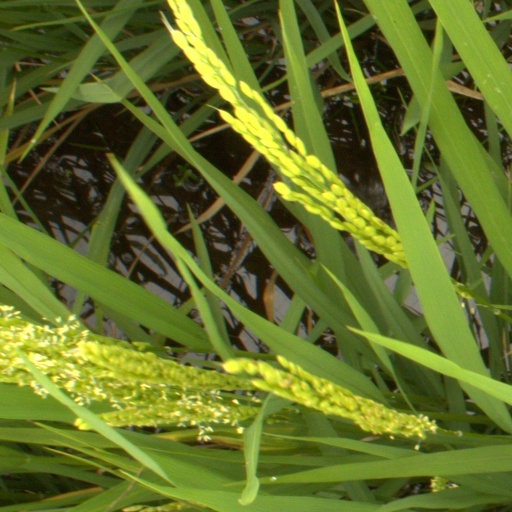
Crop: rice